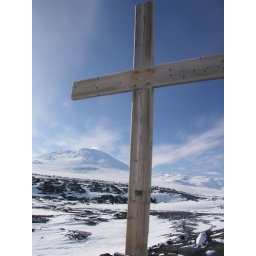
cross on the hill above terra nova hut